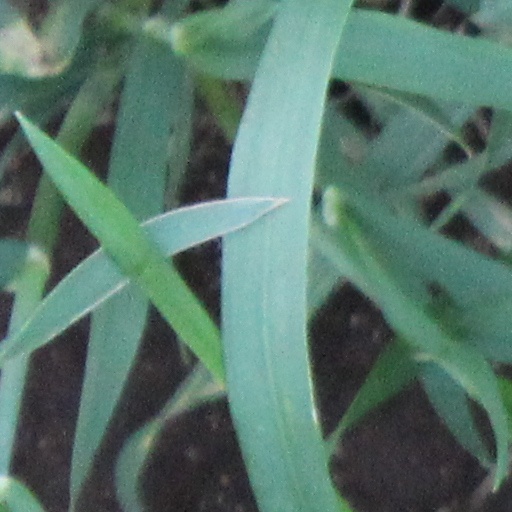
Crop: wheat